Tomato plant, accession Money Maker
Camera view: tilt-top (135 deg); turntable rotation: 150 degrees
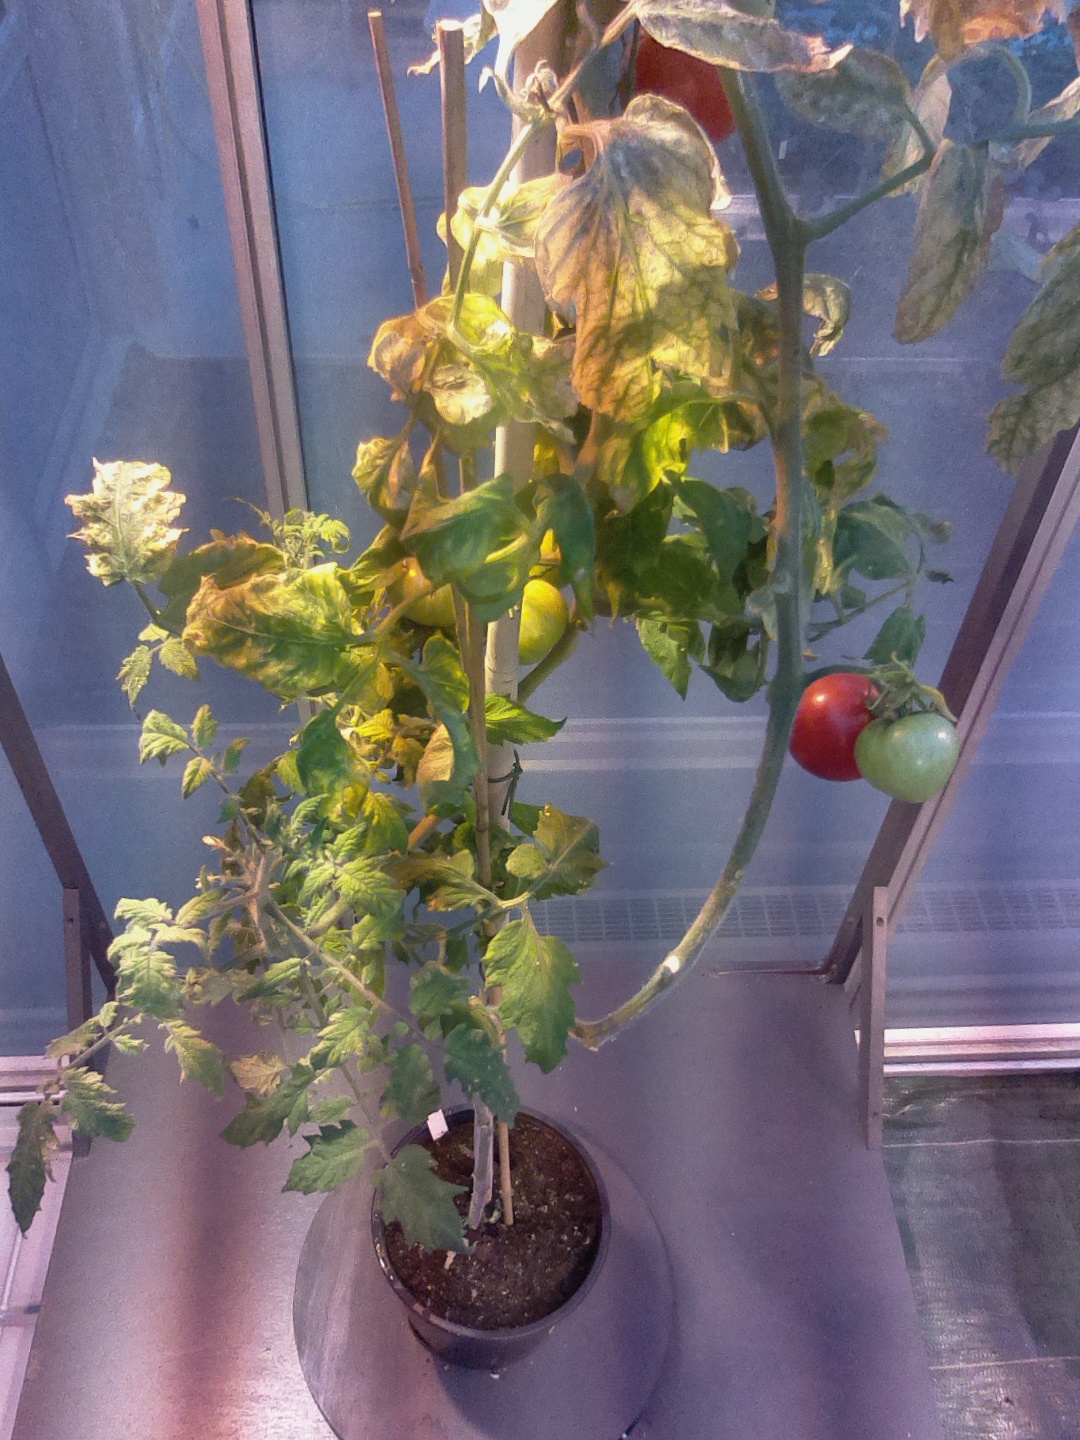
BBCH growth stage 89: 90%-100% of fruits show typical fully ripe color